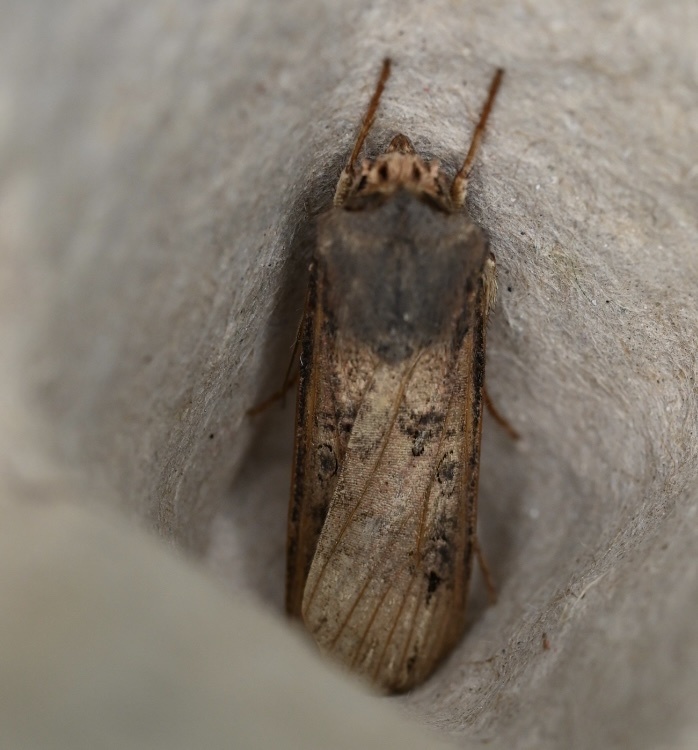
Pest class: cutworms